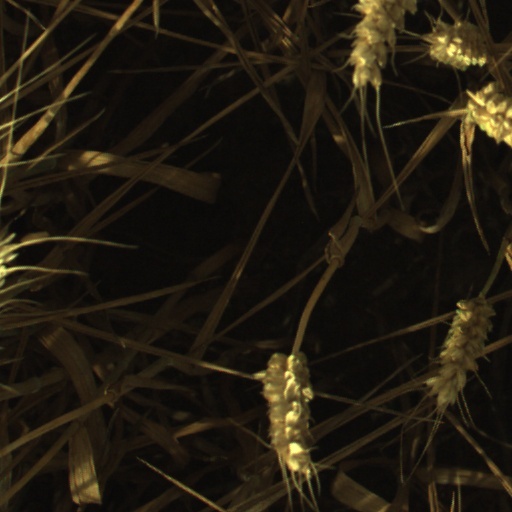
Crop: wheat